San Diego

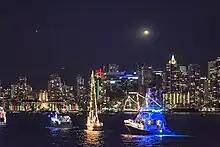
San Diego Parade of Lights

The Port of San Diego is the third-busiest port in California and one of the busiest on the West Coast. One of the Port of San Diego's two cargo facilities is located in downtown San Diego at the Tenth Avenue Marine Terminal. This terminal has facilities for containers, bulk cargo, and refrigerated and frozen storage, so that it can handle the import and export of many commodities. In 2009 the Port of San Diego handled 1,137,054 short tons of total trade; foreign trade accounted for 956,637 short tons while domestic trade amounted to 180,417 short tons.